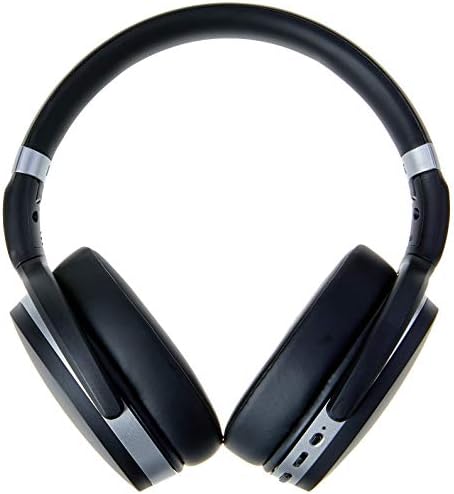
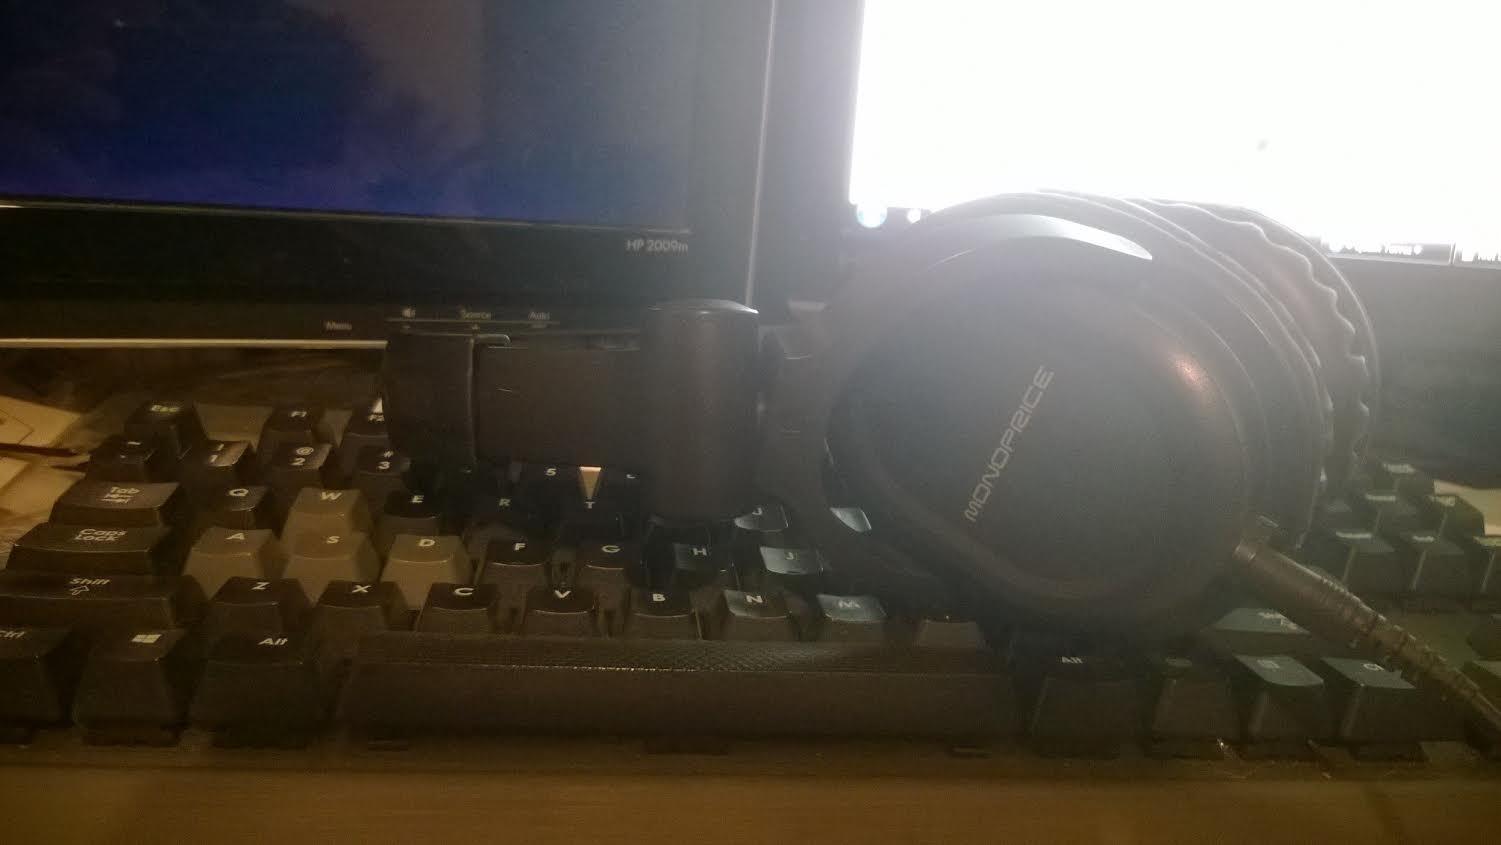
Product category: headphones
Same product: no